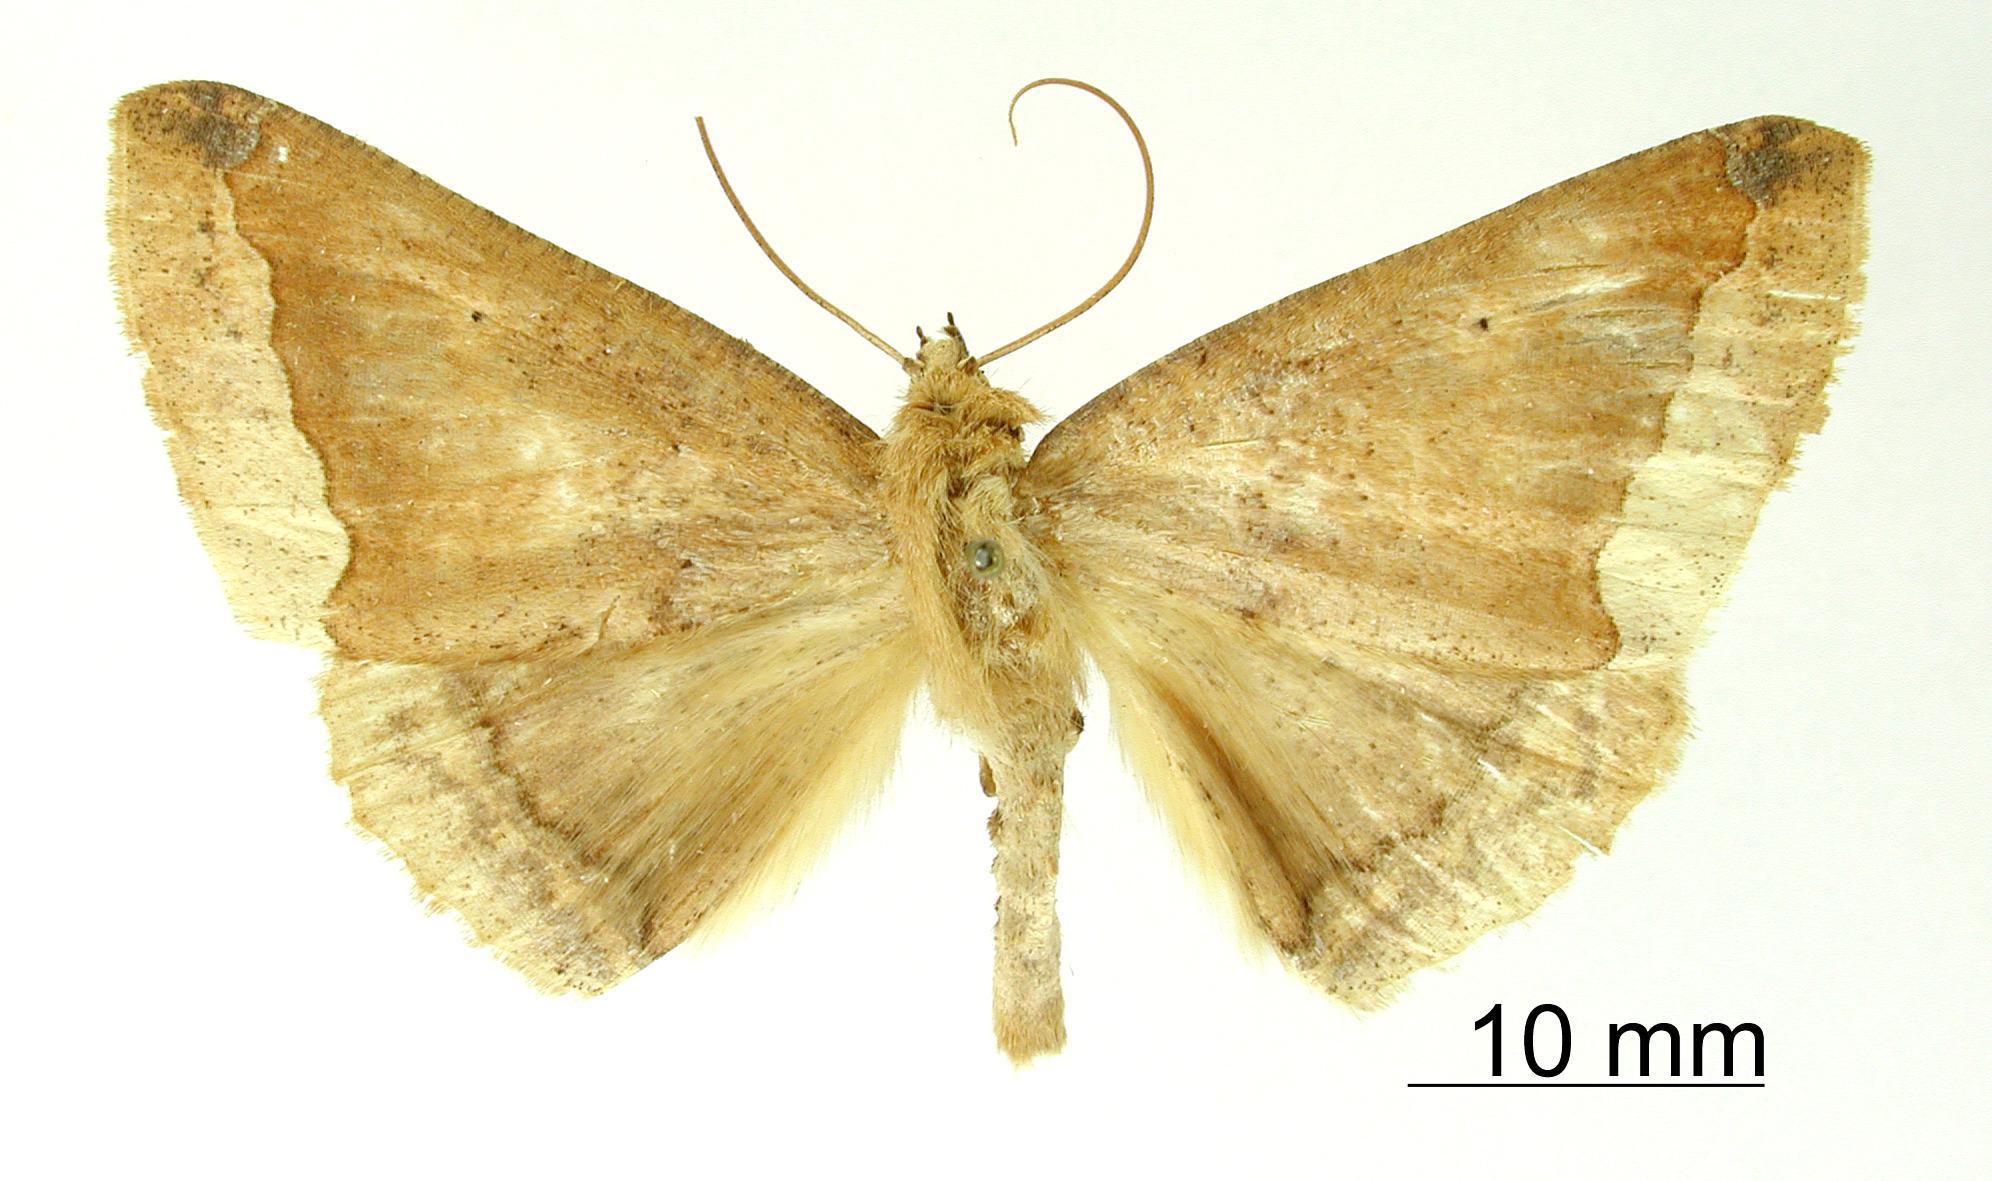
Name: Bonatea flexilineata
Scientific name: Bonatea flexilineata Dognin, 1918
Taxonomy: Animalia, Arthropoda, Insecta, Lepidoptera, Geometridae, Ennominae
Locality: Paramo del Quindiu, Colombia, Colombia